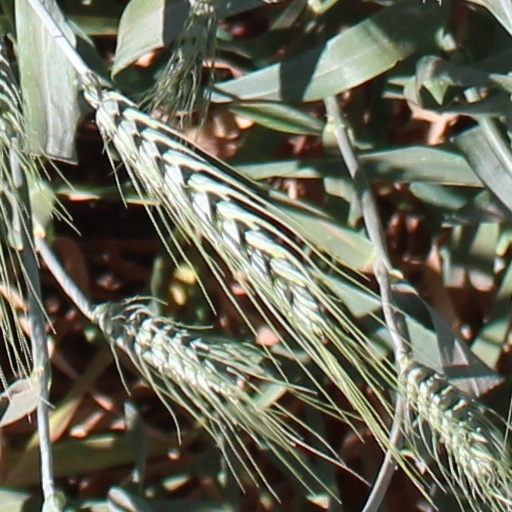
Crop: wheat